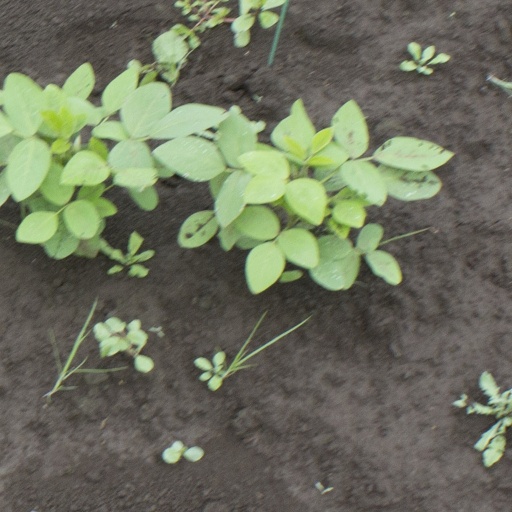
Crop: soybean